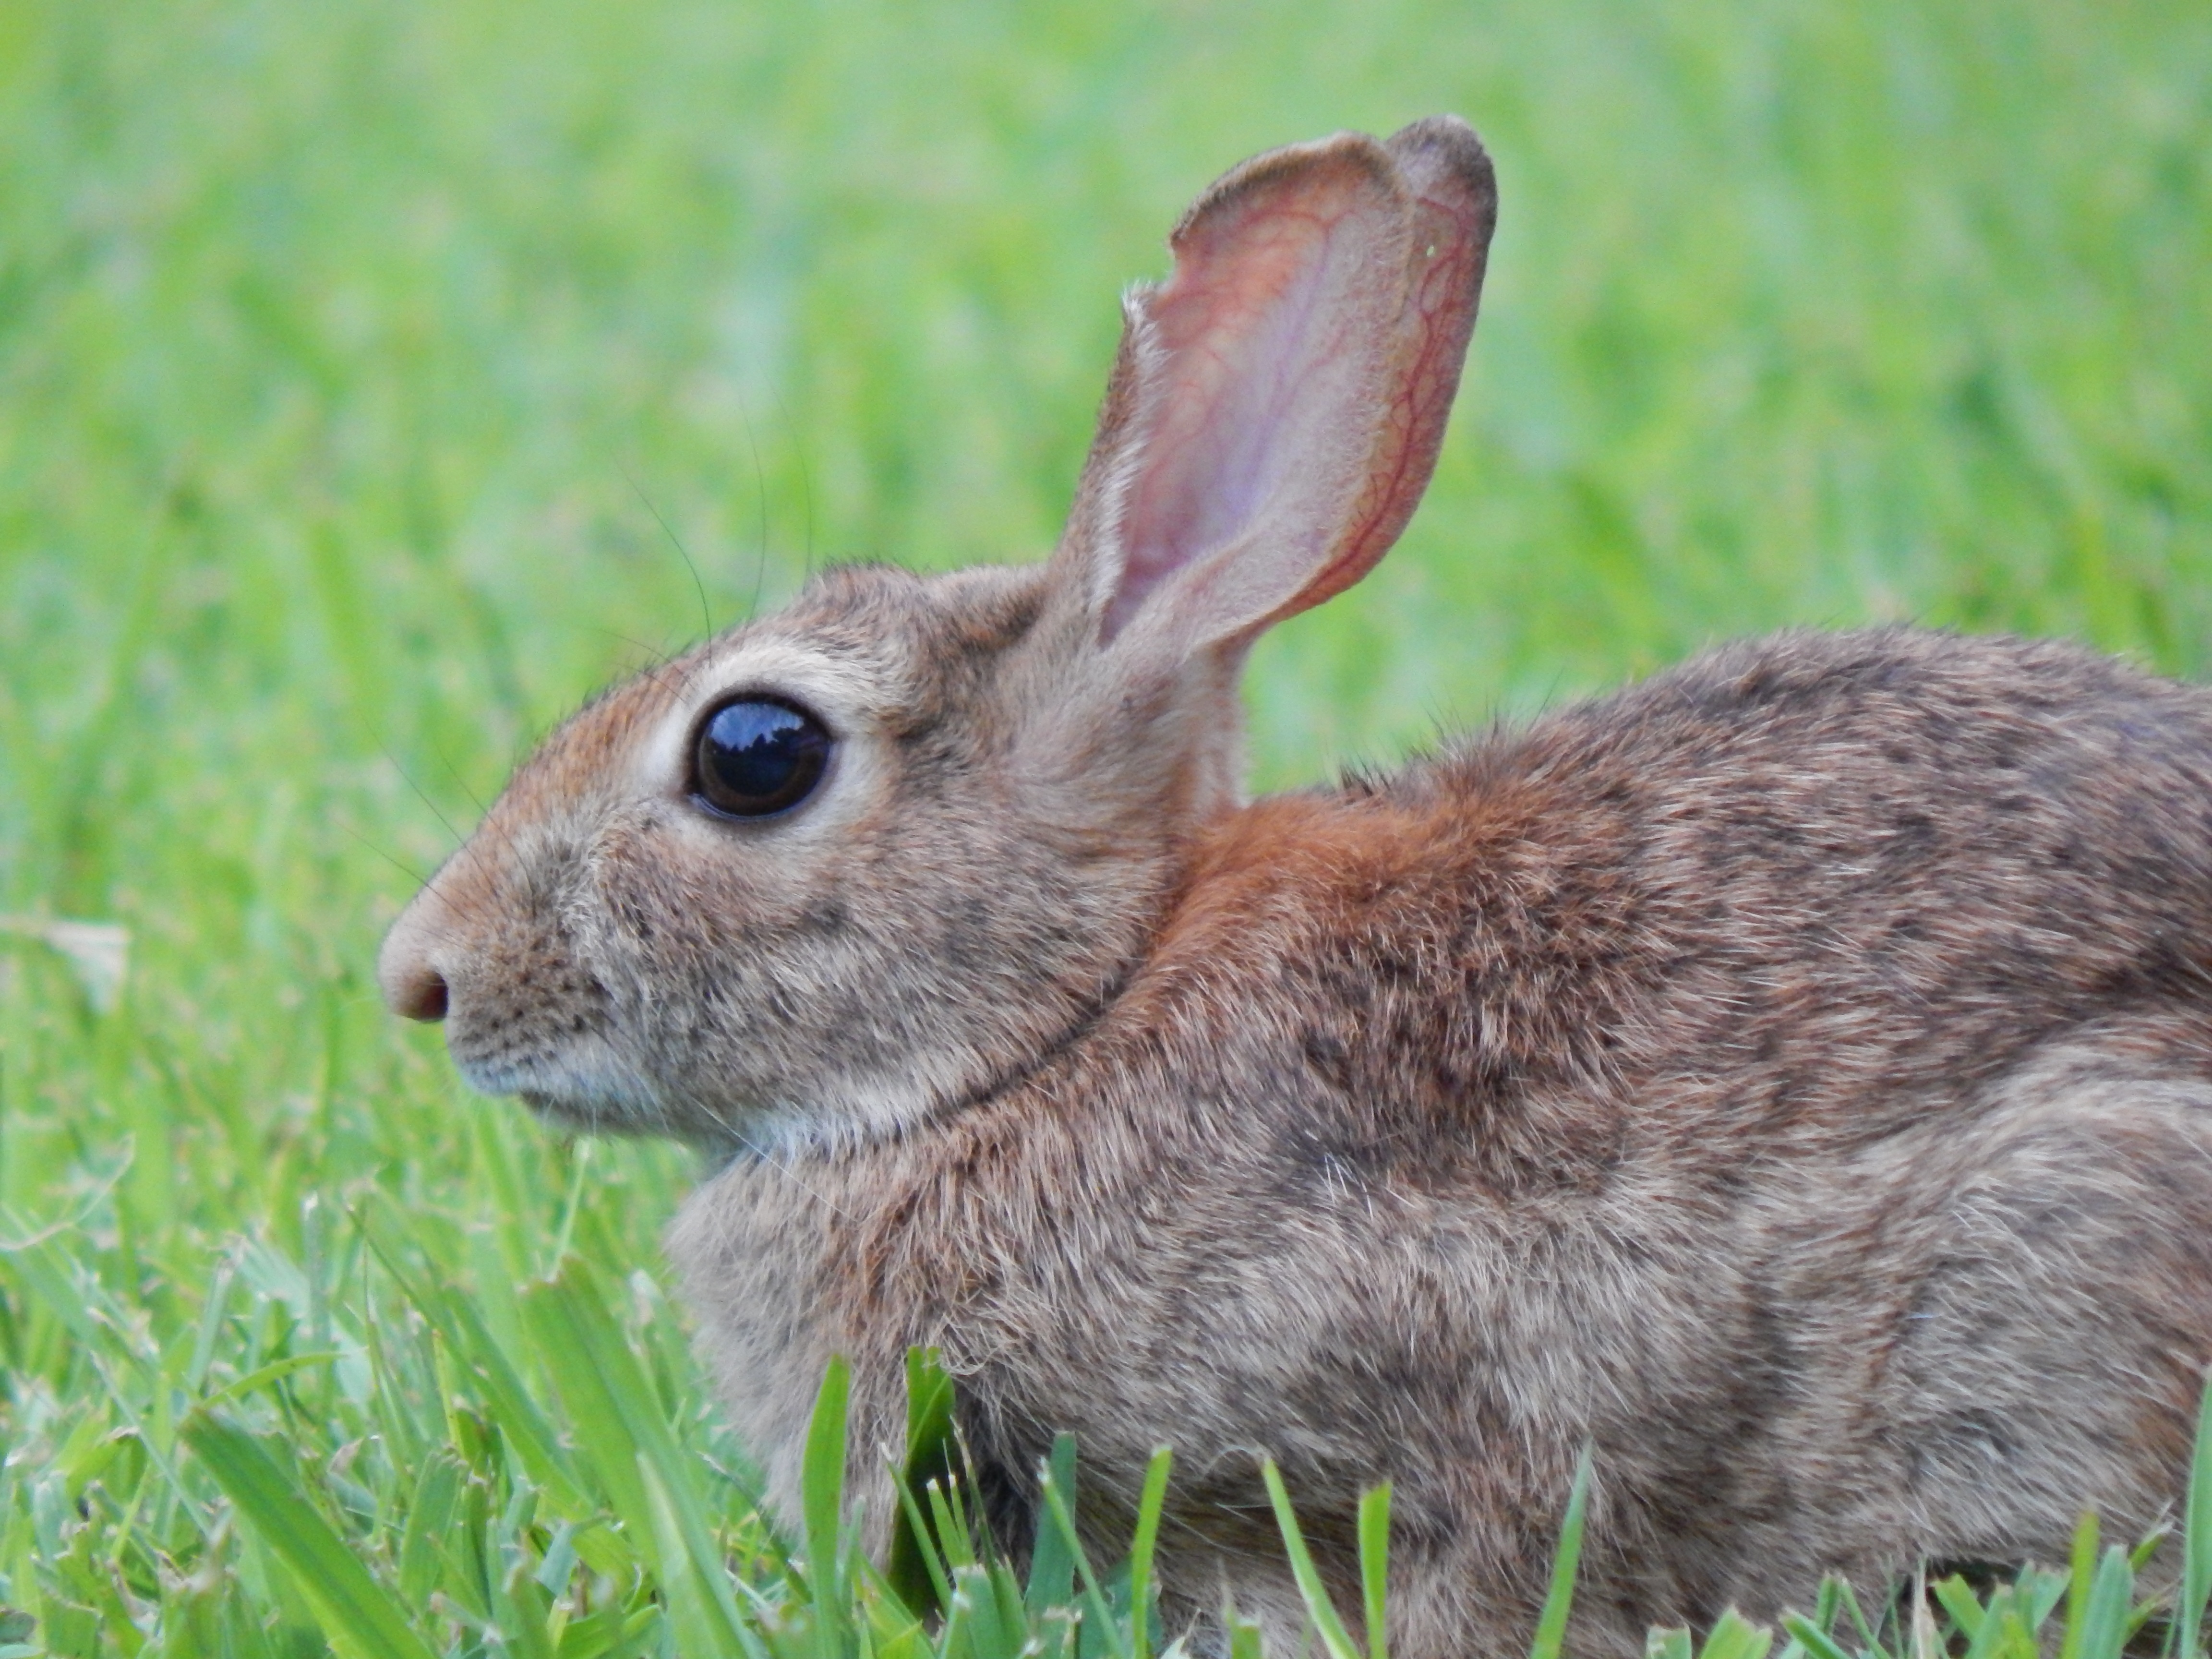
nature, grass, prairie, animal, wildlife, mammal, fauna, rabbit, hare, whiskers, vertebrate, bunny, domestic rabbit, rabits and hares, wood rabbit